The Seagull (theatre)

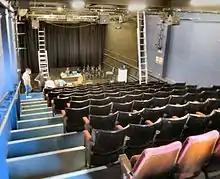
The auditorium during a refit (2016)

The building is of Victorian origin and was previously the site of the Morton Road School from 1897 to 1939. It never reopened as a school after World War II and was used as an annex to Lowestoft College from 1945 as a centre for coachbuilding and engineering courses. The building was converted into a theatre in 1967 and opened as The Seagull.